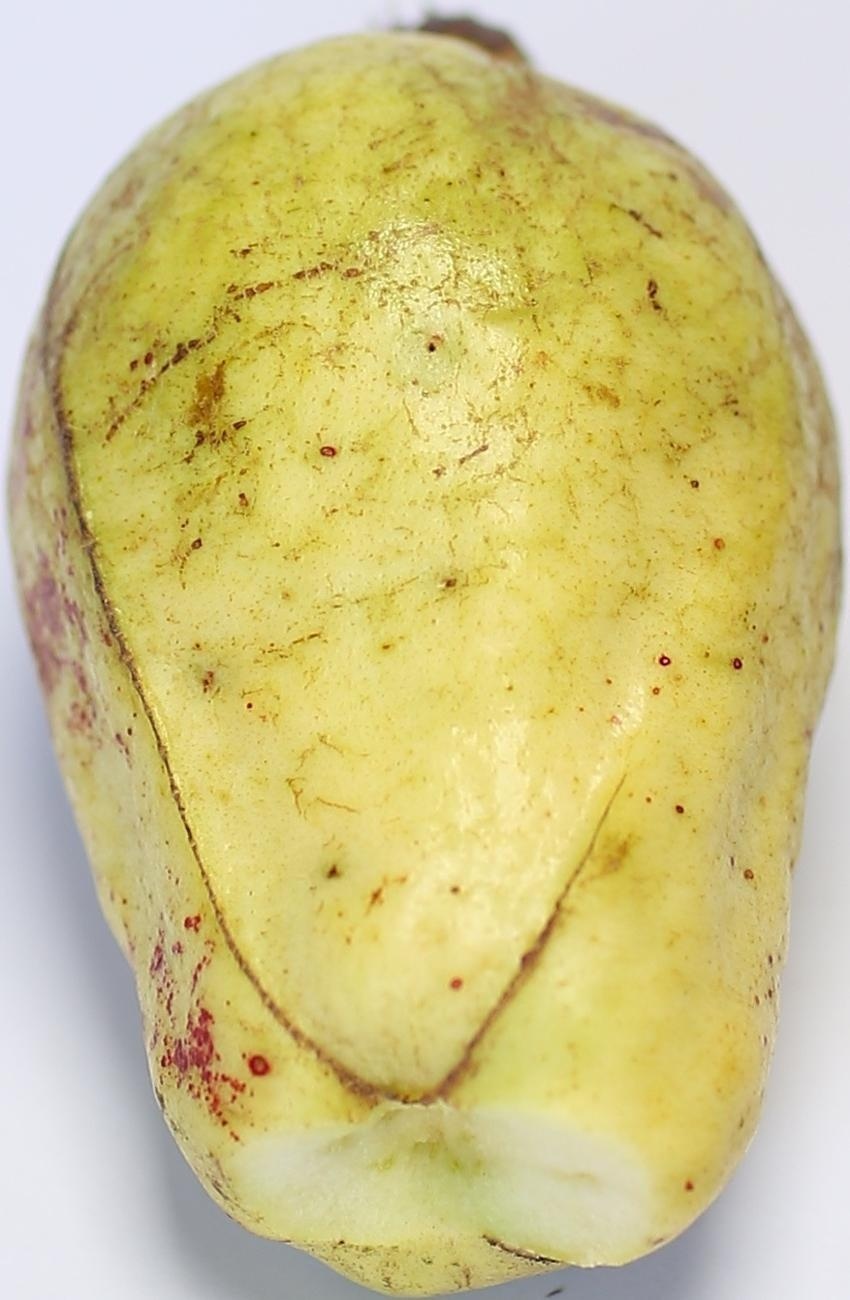
Maturity: ripe
Variety: thadhrami